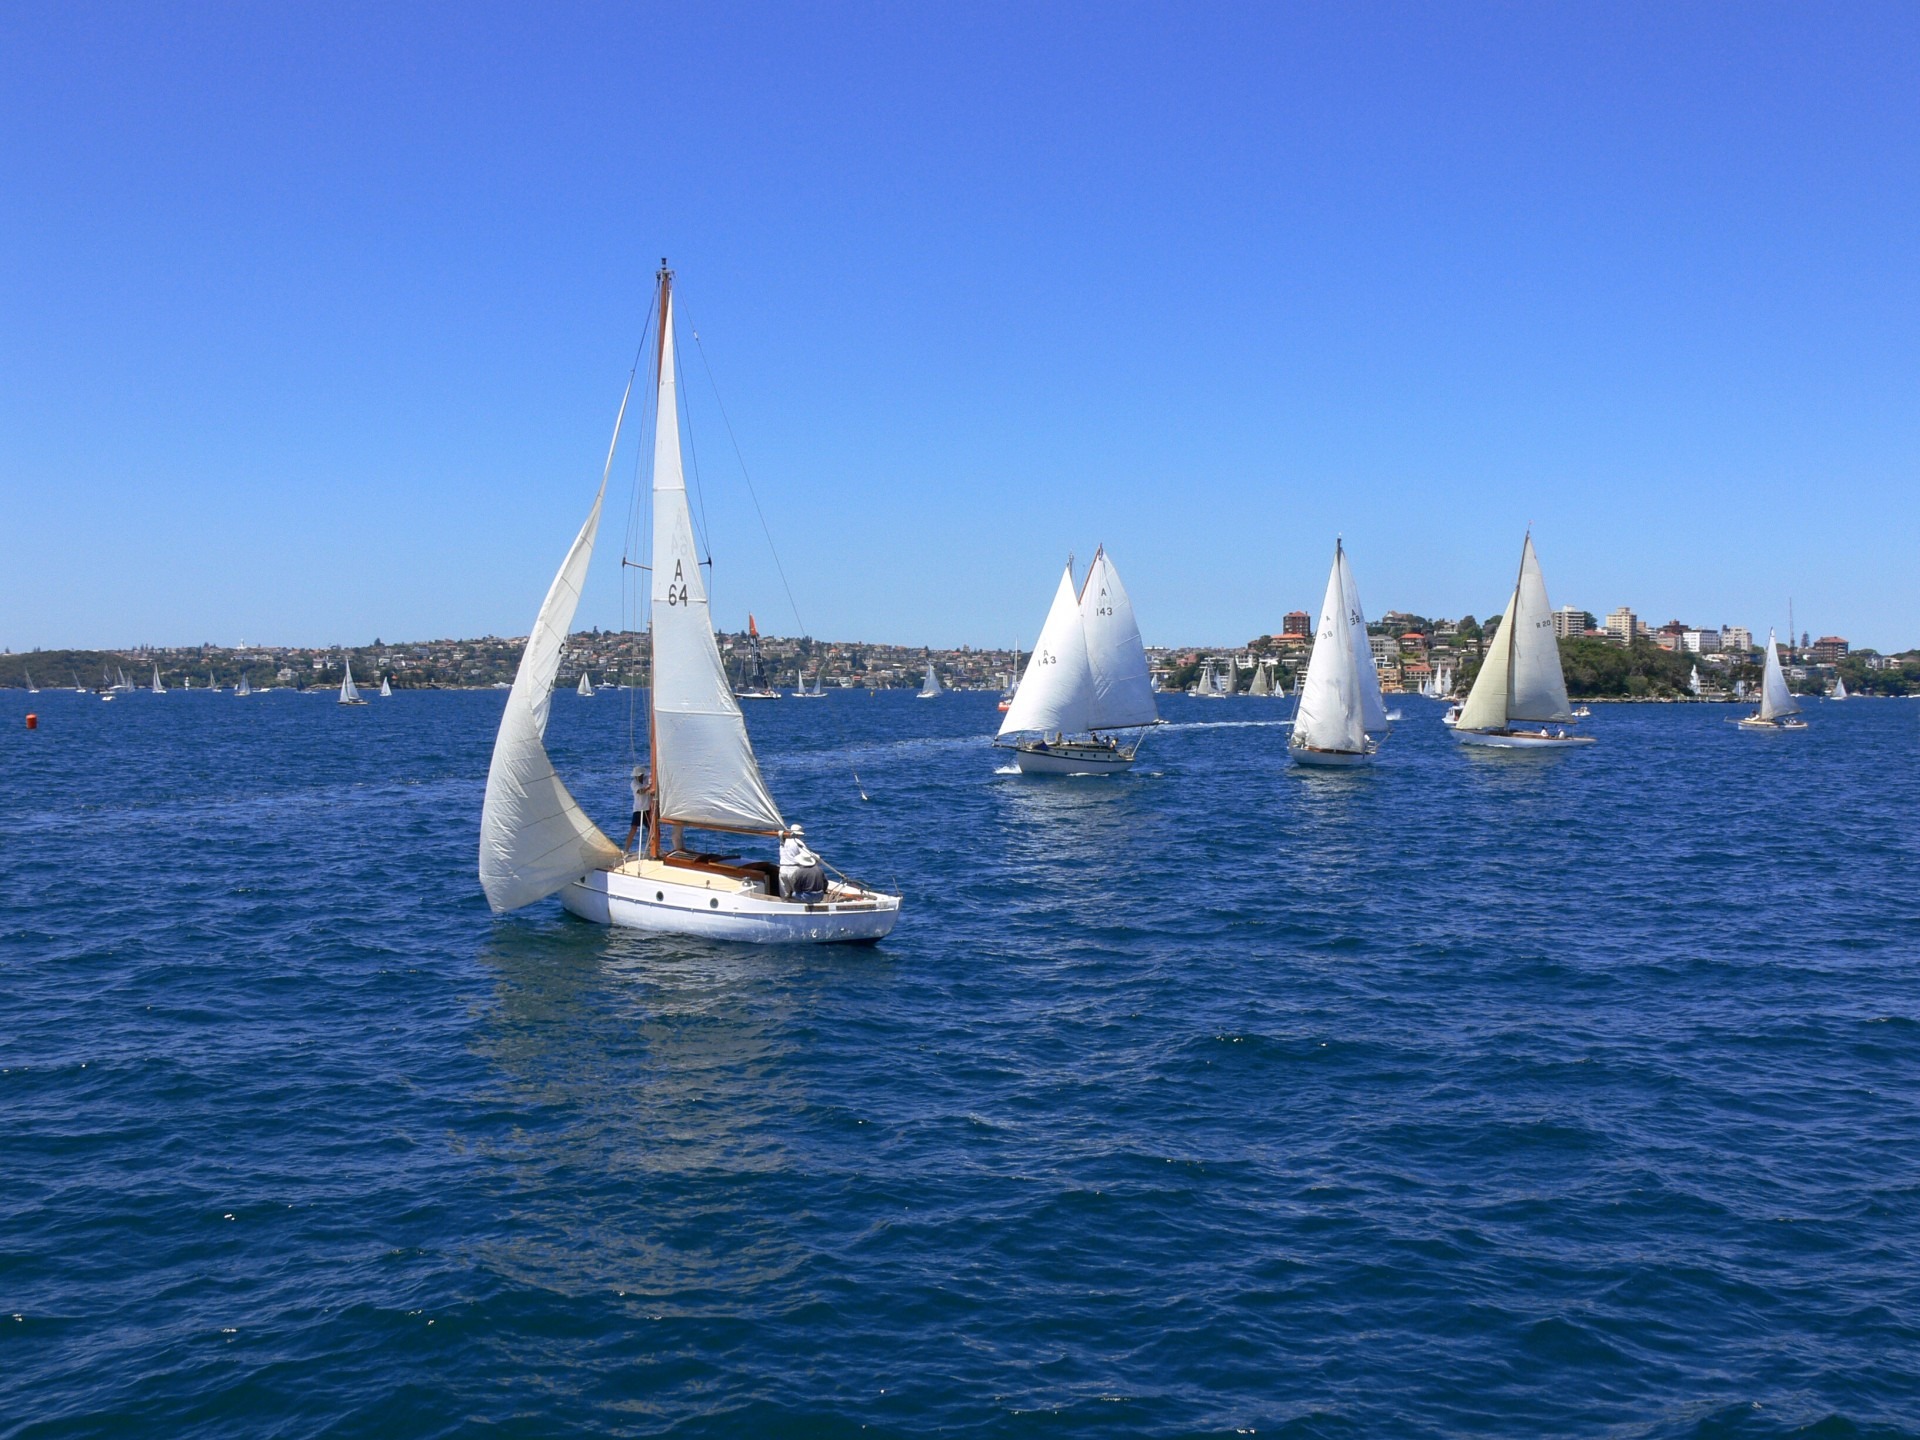
sea, water, boat, ship, vehicle, mast, sailing, yacht, sydney, harbor, harbour, sailboat, australia, sports, sail, watercraft, sailing ship, yacht racing, windsports, dinghy sailing, keelboat, sailboat racing